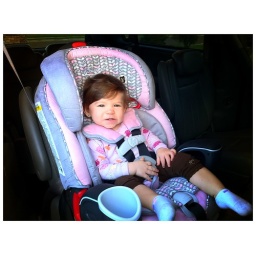
Sophia in the new car seat